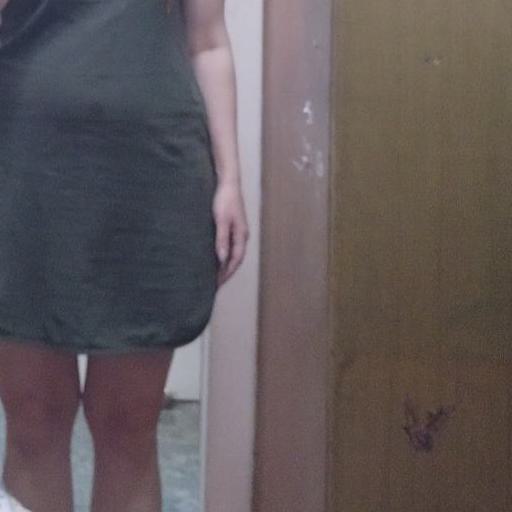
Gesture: no_gesture